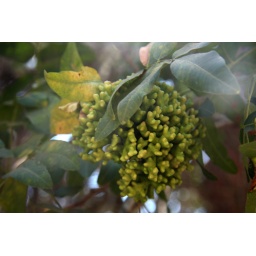
weird tree fruit thing in the muslim cemetery, jerusalem